Mission Hill, Boston

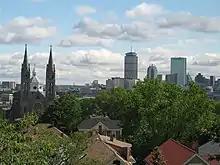
View of Mission Church and Boston skyline from near top of Mission Hill

The neighborhood has two main commercial streets: Tremont Street and Huntington Avenue. Both have several small restaurants and shops. Mission Hill is at the far western end of Tremont Street, with Government Center at the far eastern end. Mission Hill's main ZIP Code is 02120. Additionally, a very small portion of the southeastern edge uses the ZIP Code 02130, areas adjacent to the Longwood Medical Area use 02115 and two streets on the far western edge use 02215.